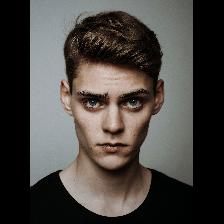
Label: Human